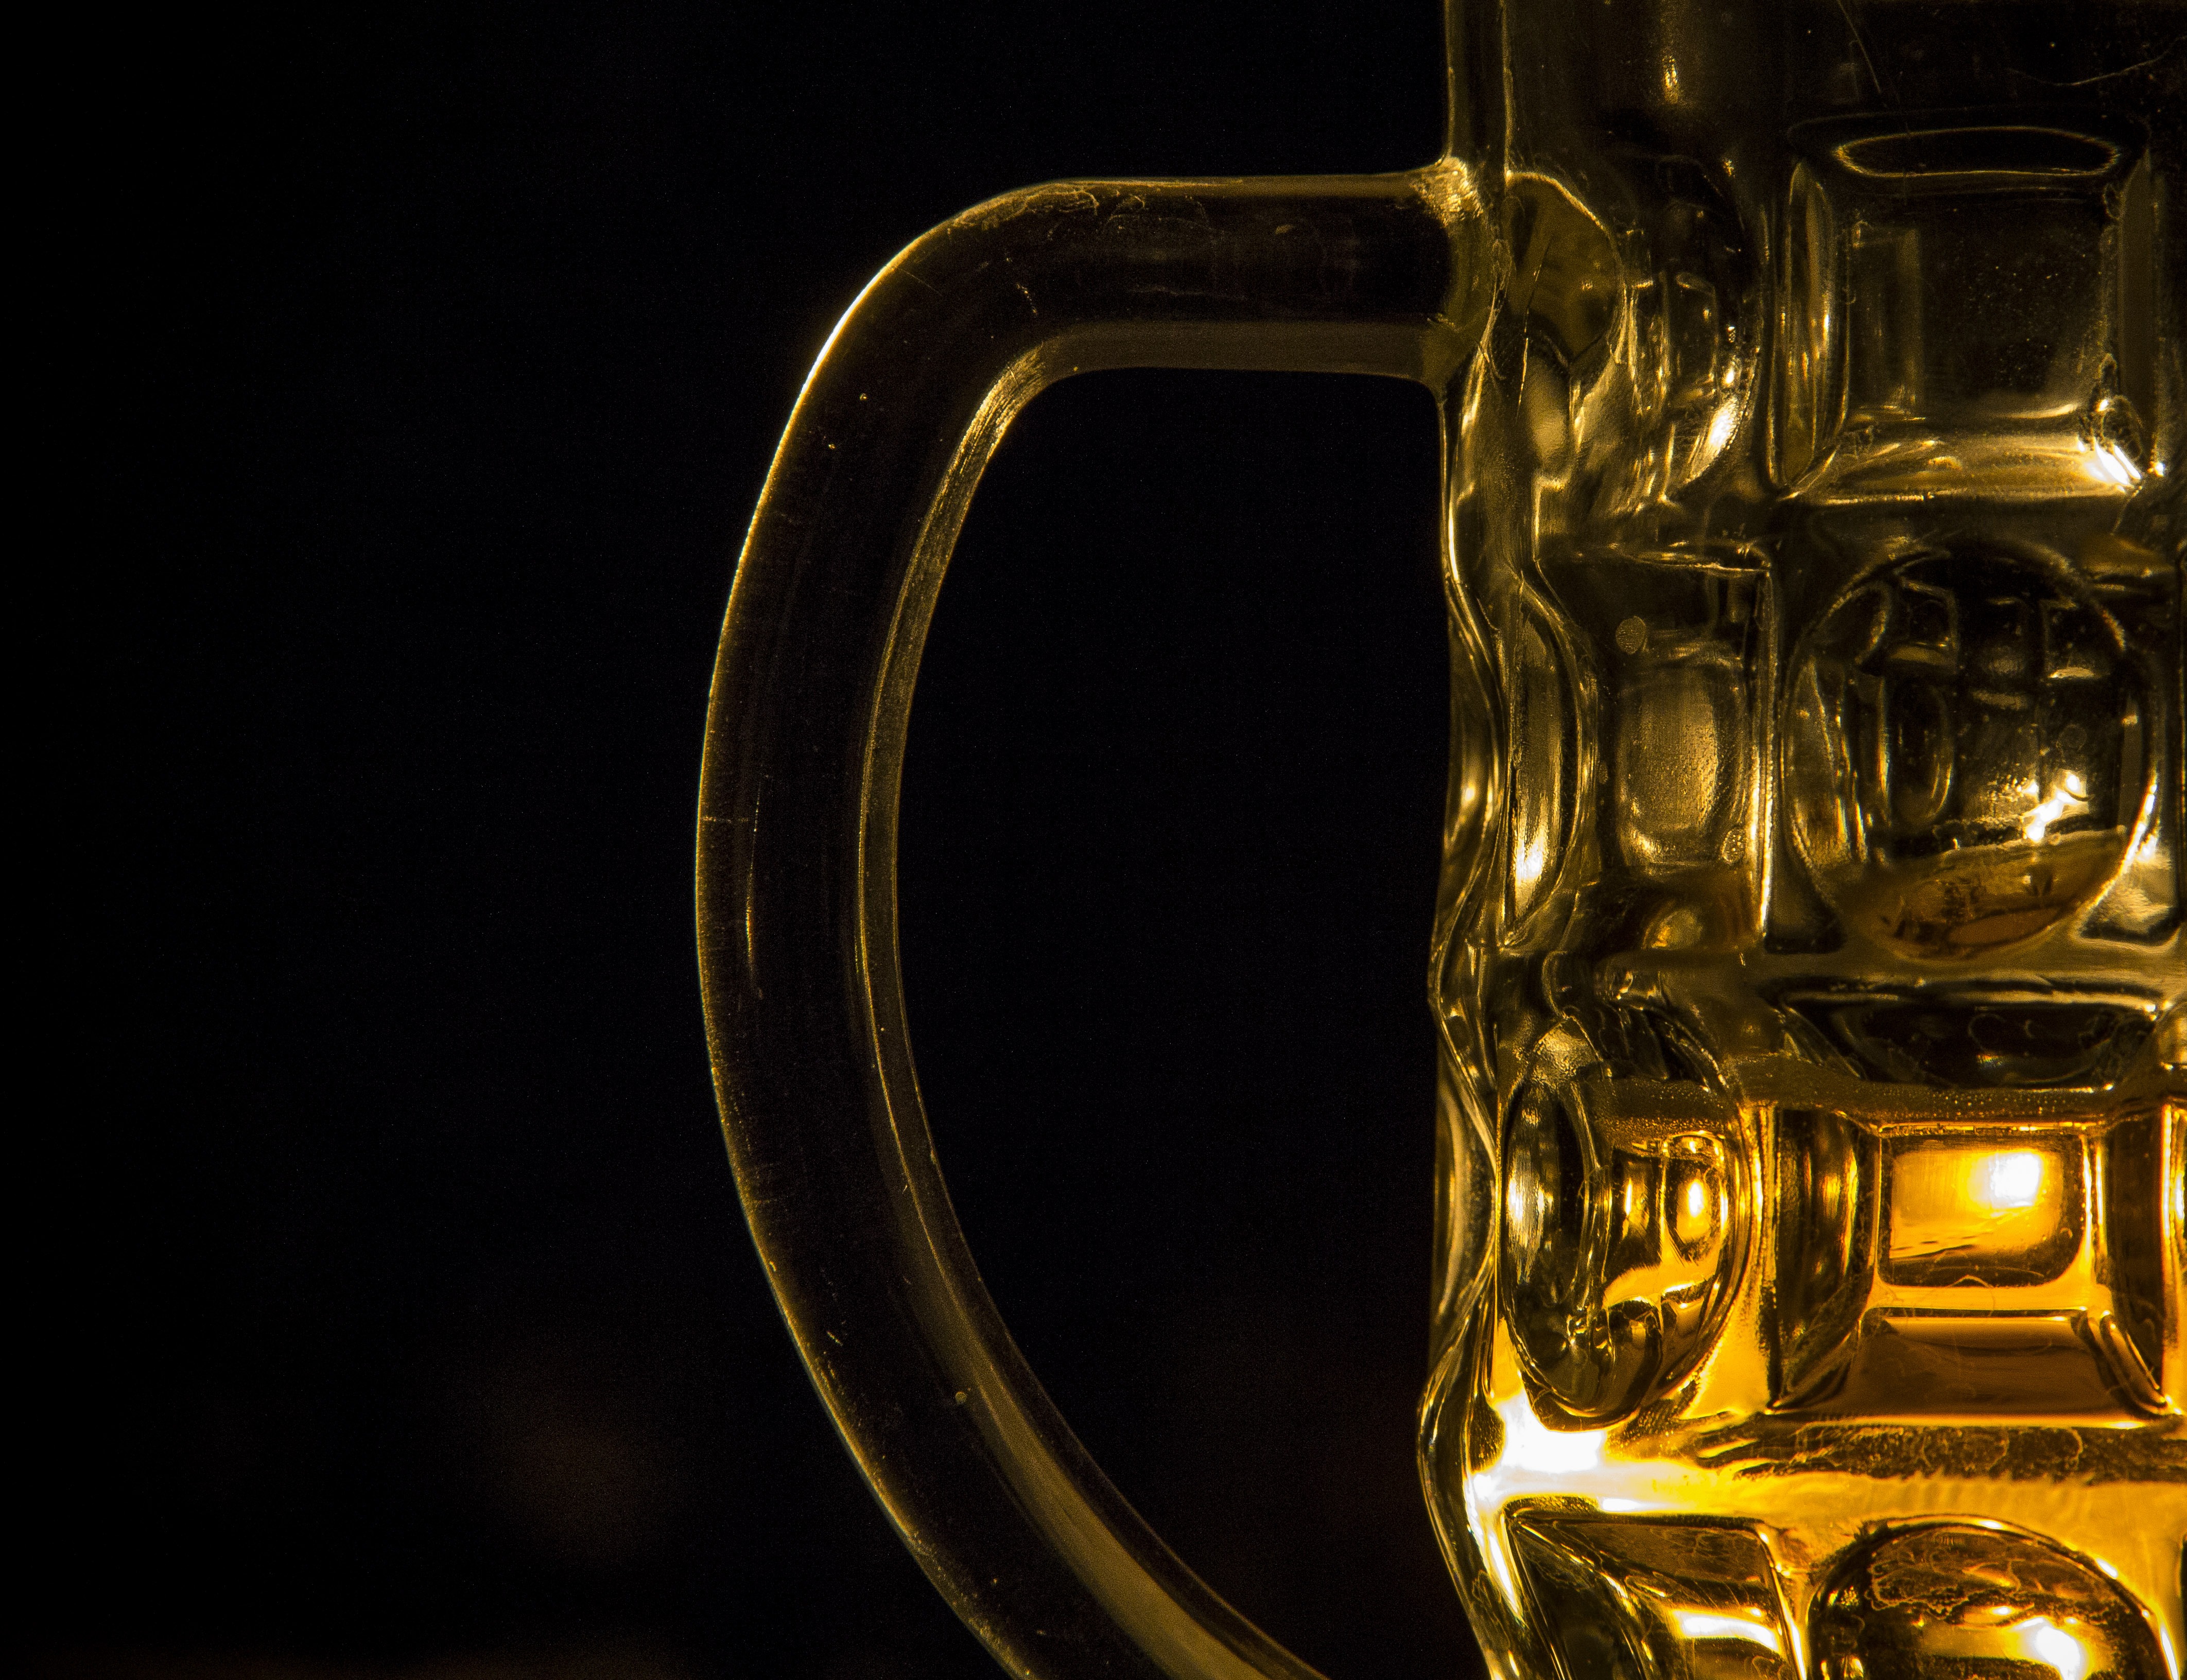
glass, cup, drink, darkness, bottle, beer, alcohol, glass bottle, whisky, barware, still life photography, a pint, distilled beverage